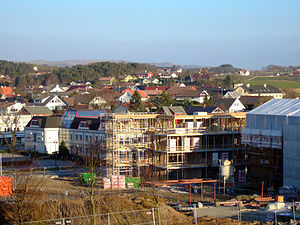
Kleppe
Byggeaktivitet i Kleppe foråret 2007
Kleppe er den største by og er administrationsby i Klepp kommune på Jæren i Rogaland fylke i Norge. I Kleppe bor omtrent 3000 mennesker. Medregnet byen Verdalen, som Kleppe grænser til mod vest, er tallet omkring 6000 indbyggere.